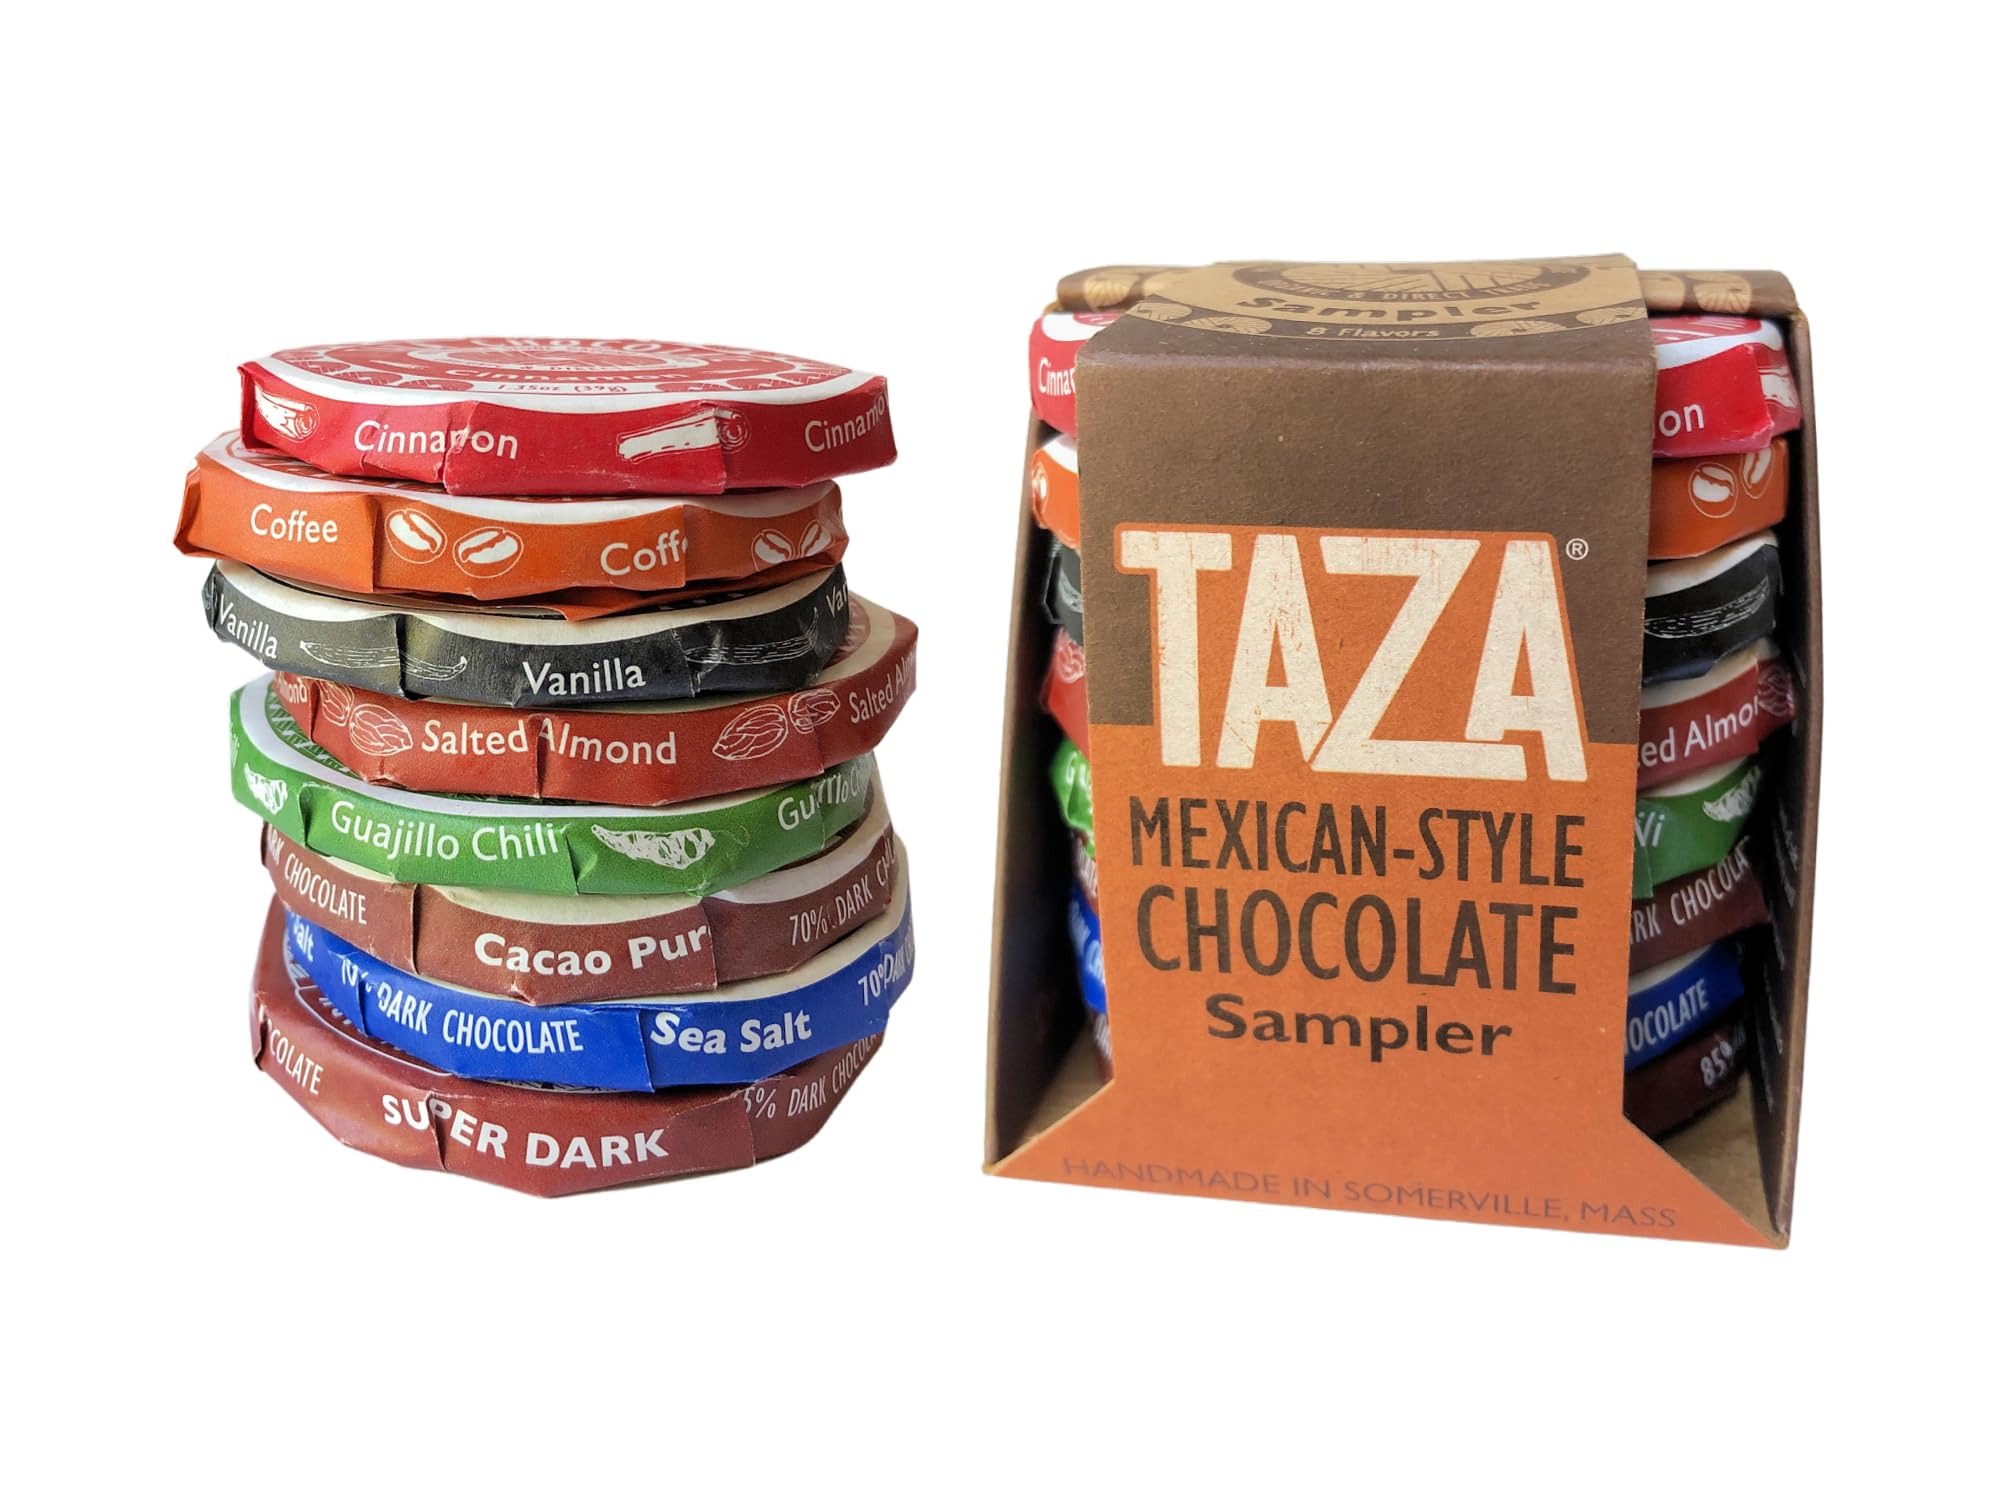
Item Name: Taza Chocolate Organic Mexicano Disc Stone Ground, Variety Pack, 1.35 Ounce (8 Count), Vegan
Bullet Point 1: Contains 8 count sampler pack (1.35 oz) organic Mexican-Style chocolate discs: flavors include Cacao Puro, Guajillo Chili, Cinnamon, Coffee, Sea Salt, 85% Super Dark Chocolate, Salted Almond, and Vanilla
Bullet Point 2: Inspired by our passion for Mexican chocolate traditions, we hand-carve granite millstones to make these rustic organic dark Mexican-Style chocolate discs bursting with bright tastes & bold textures; Enjoy as iced hot chocolate or as a delicious snack
Bullet Point 3: Experience unparalleled quality with our Organic, non-GMO, Kosher Certified products; Our commitment ensures transparency in every step for your peace of mind
Bullet Point 4: All-Natural stone-ground chocolates; organic, gluten-free, dairy-free, soy-free, and vegan chocolate, crafted to perfection for a delightful and guilt-free chocolate experience
Bullet Point 5: We make our perfectly unrefined, stone-ground Taza Chocolate from bean to bar at our Somerville, MA chocolate factory using traditional Mexican stone mills to grind our cacao
Value: 10.8
Unit: Ounce

Price: 42.94